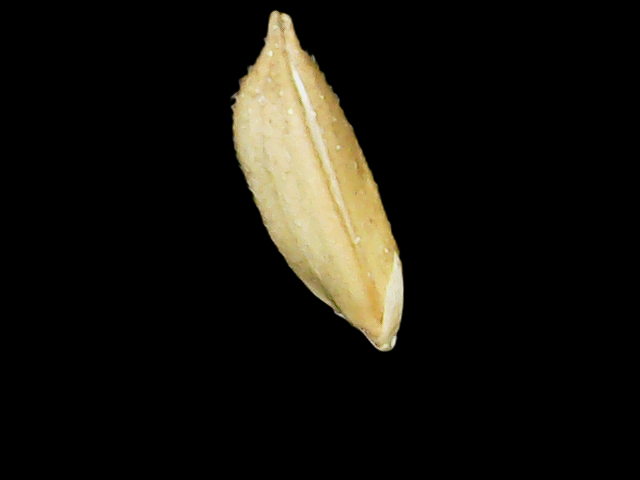
Rice variety: Binadhan12